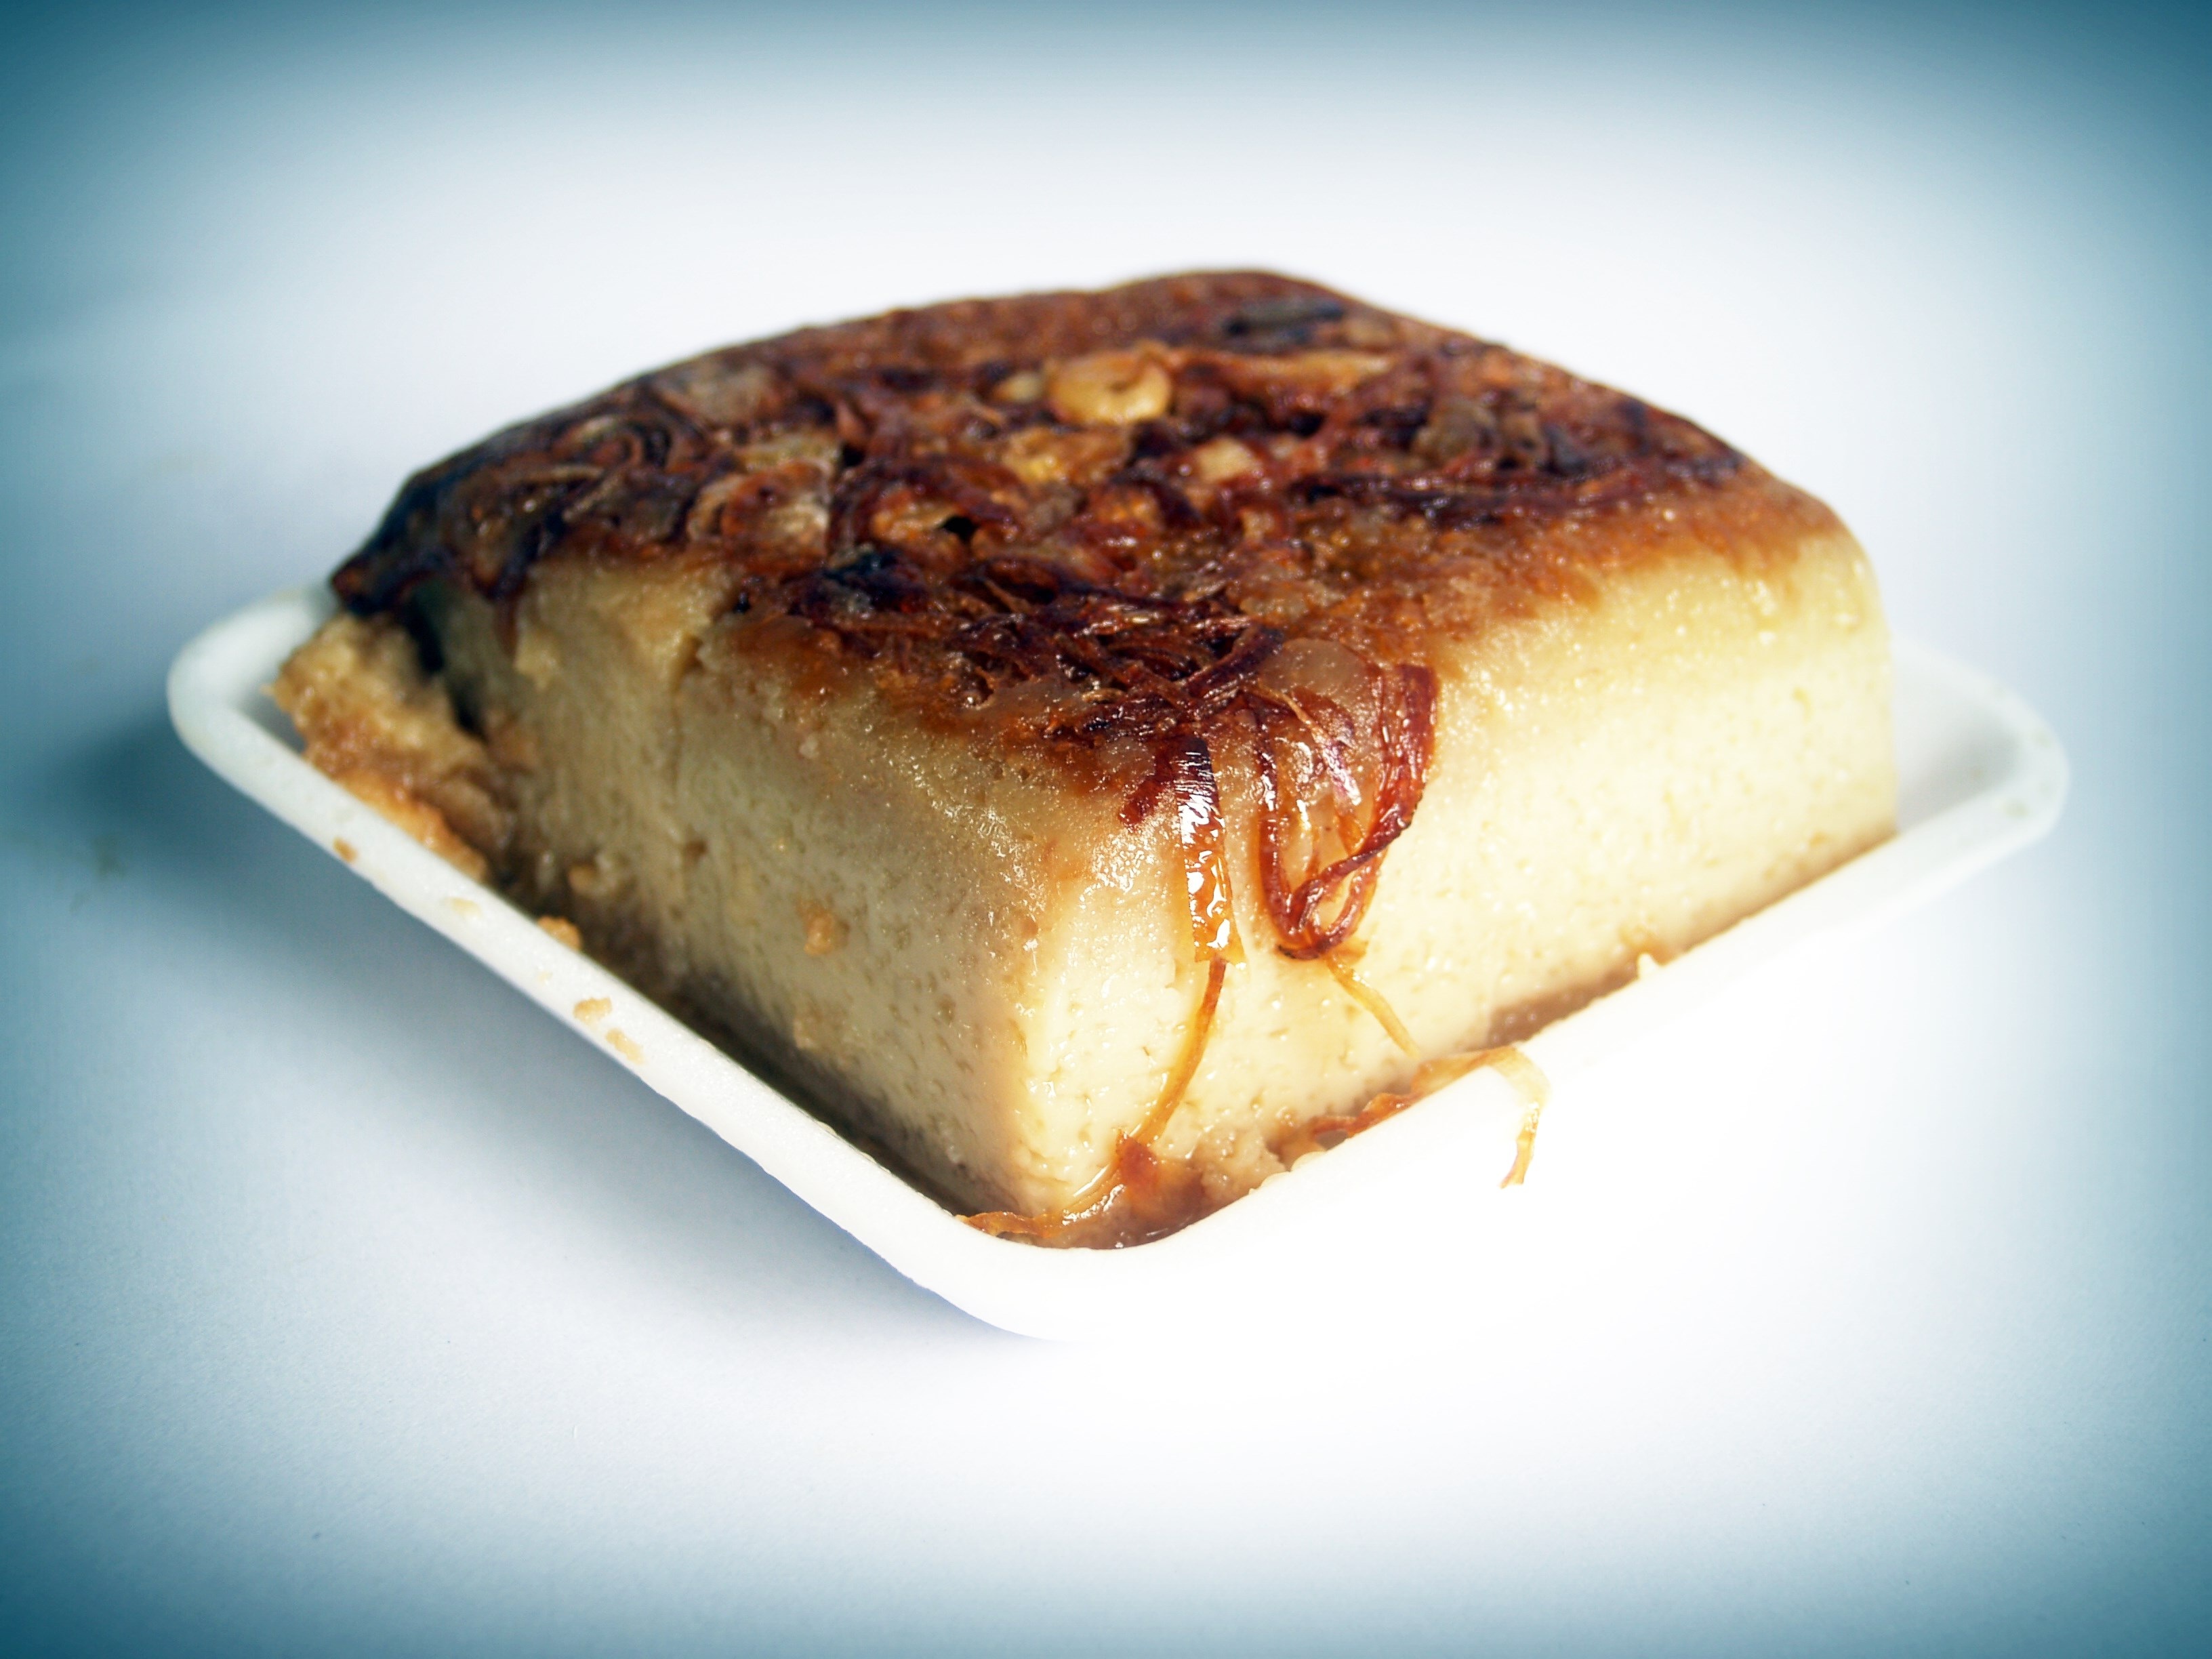
white, sweet, bean, asian, dish, meal, food, cooking, produce, fresh, brown, recipe, market, yellow, powder, breakfast, cupcake, milk, gourmet, healthy, snack, dessert, eat, cuisine, delicious, cake, pastry, egg, thailand, cook, package, coconut, fat, background, sugar, tasty, candy, culture, handmade, style, oriental, thai, traditional, flour, baked goods, appetizing, delicacy, maw, custard, fatty, kaeng, sweetmeat, mung, khanom